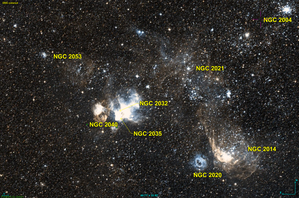
Image créée à l'aide du logiciel Aladin Sky Atlas du Centre de Données astronomiques de Strasbourg et des données de DSS (Digitized Sky Survey).
NGC 2032 est une nébuleuse en émission située dans la constellation de la Dorade. Elle a été découverte par l'astronome australien James Dunlop en 1826
NGC 2035 aussi appelé la nébuleuse de la Tête de Dragon est une nébuleuse en émission située dans la constellation de la Dorade. Elle est située à proximité d'un rémanent de supernova et serait une zone de formation d'étoiles. Elle a été découverte par l'astronome australien James Dunlop en 1826